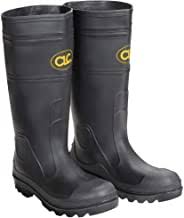
Waste category: shoes